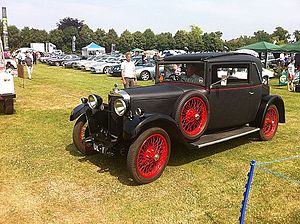
Talbot / Biler fremstillet af Talbot (1919-1940)
14/45 fabric coupé 1929
Talbot var et automobilmærke, der eksisterede fra 1903 til 1992, dog afbrudt i tiden mellem 1960 og 1978. Mærket har været ejet af flere forskellige producenter, senest PSA Peugeot Citroën. Mærket var oprindeligt et engelsk mærke for importerede franske biler i England.